Speaking tube

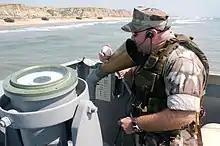
A speaking tube in use on a United States Navy Landing Craft Utility (2005)

A speaking tube or voicepipe is a device based on two cones connected by an air pipe through which speech can be transmitted over an extended distance.